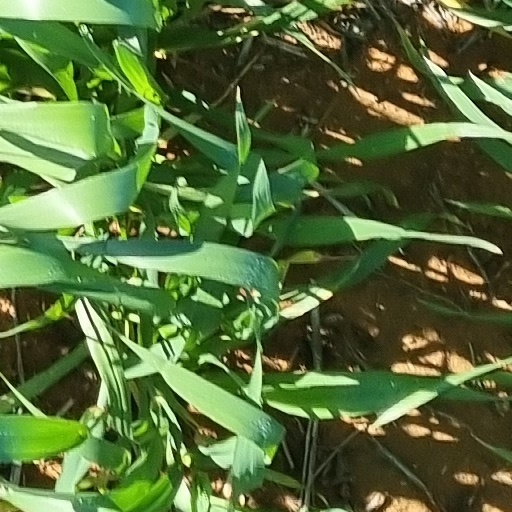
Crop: wheat